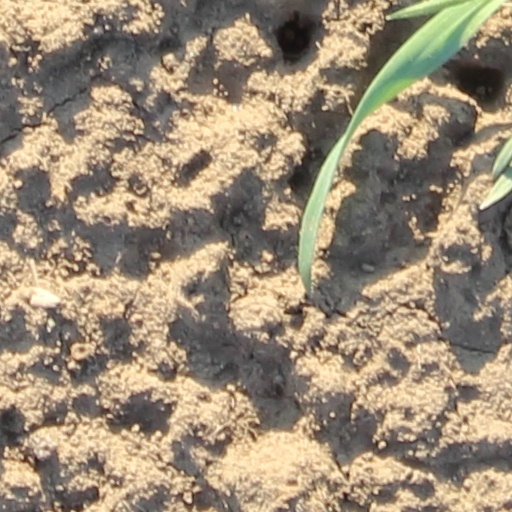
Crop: wheat